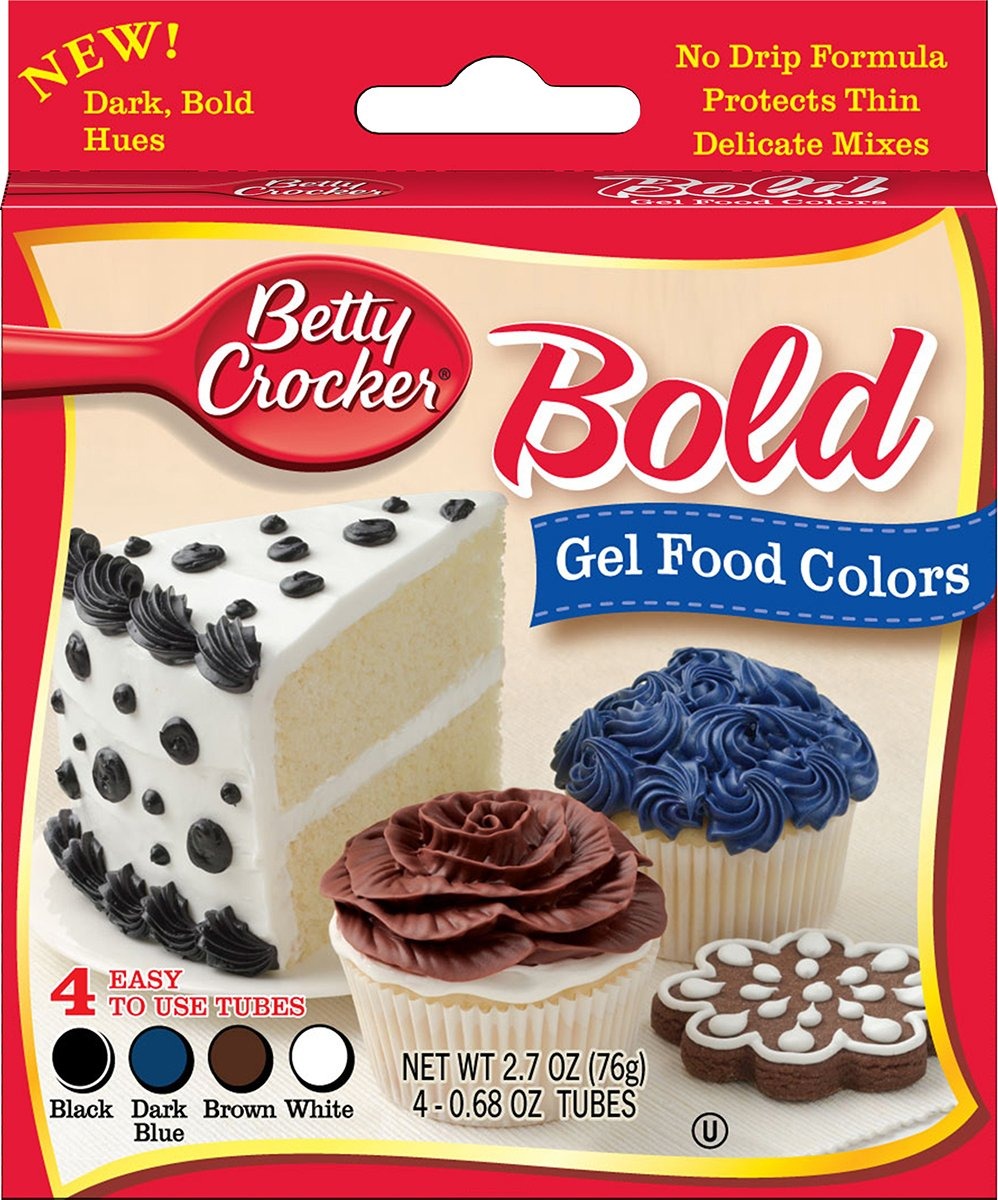
Item Name: Bc Bold Gel Food Color Size 2.7z Bc Bold Gel Food Color 2.7z
Product Description: Betty Crocker Bold Black, Dark Blue, Brown, White Gel Food Colors. New! Dark, bold hues. No drip formula. Protects thin. Delicate mixes. 4 easy to use tubes.
Value: nan
Unit: None

Price: 3.48